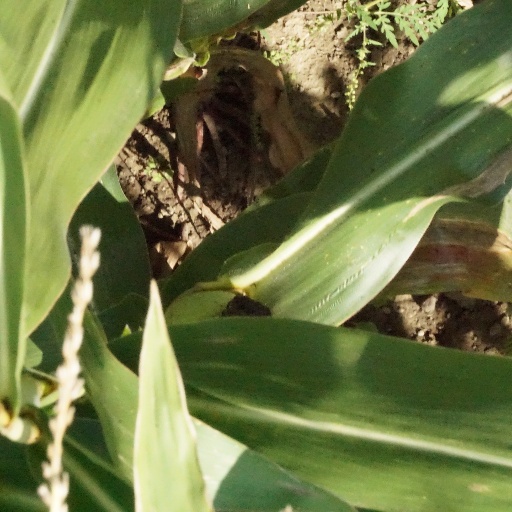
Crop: maize; corn